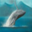
Label: whale